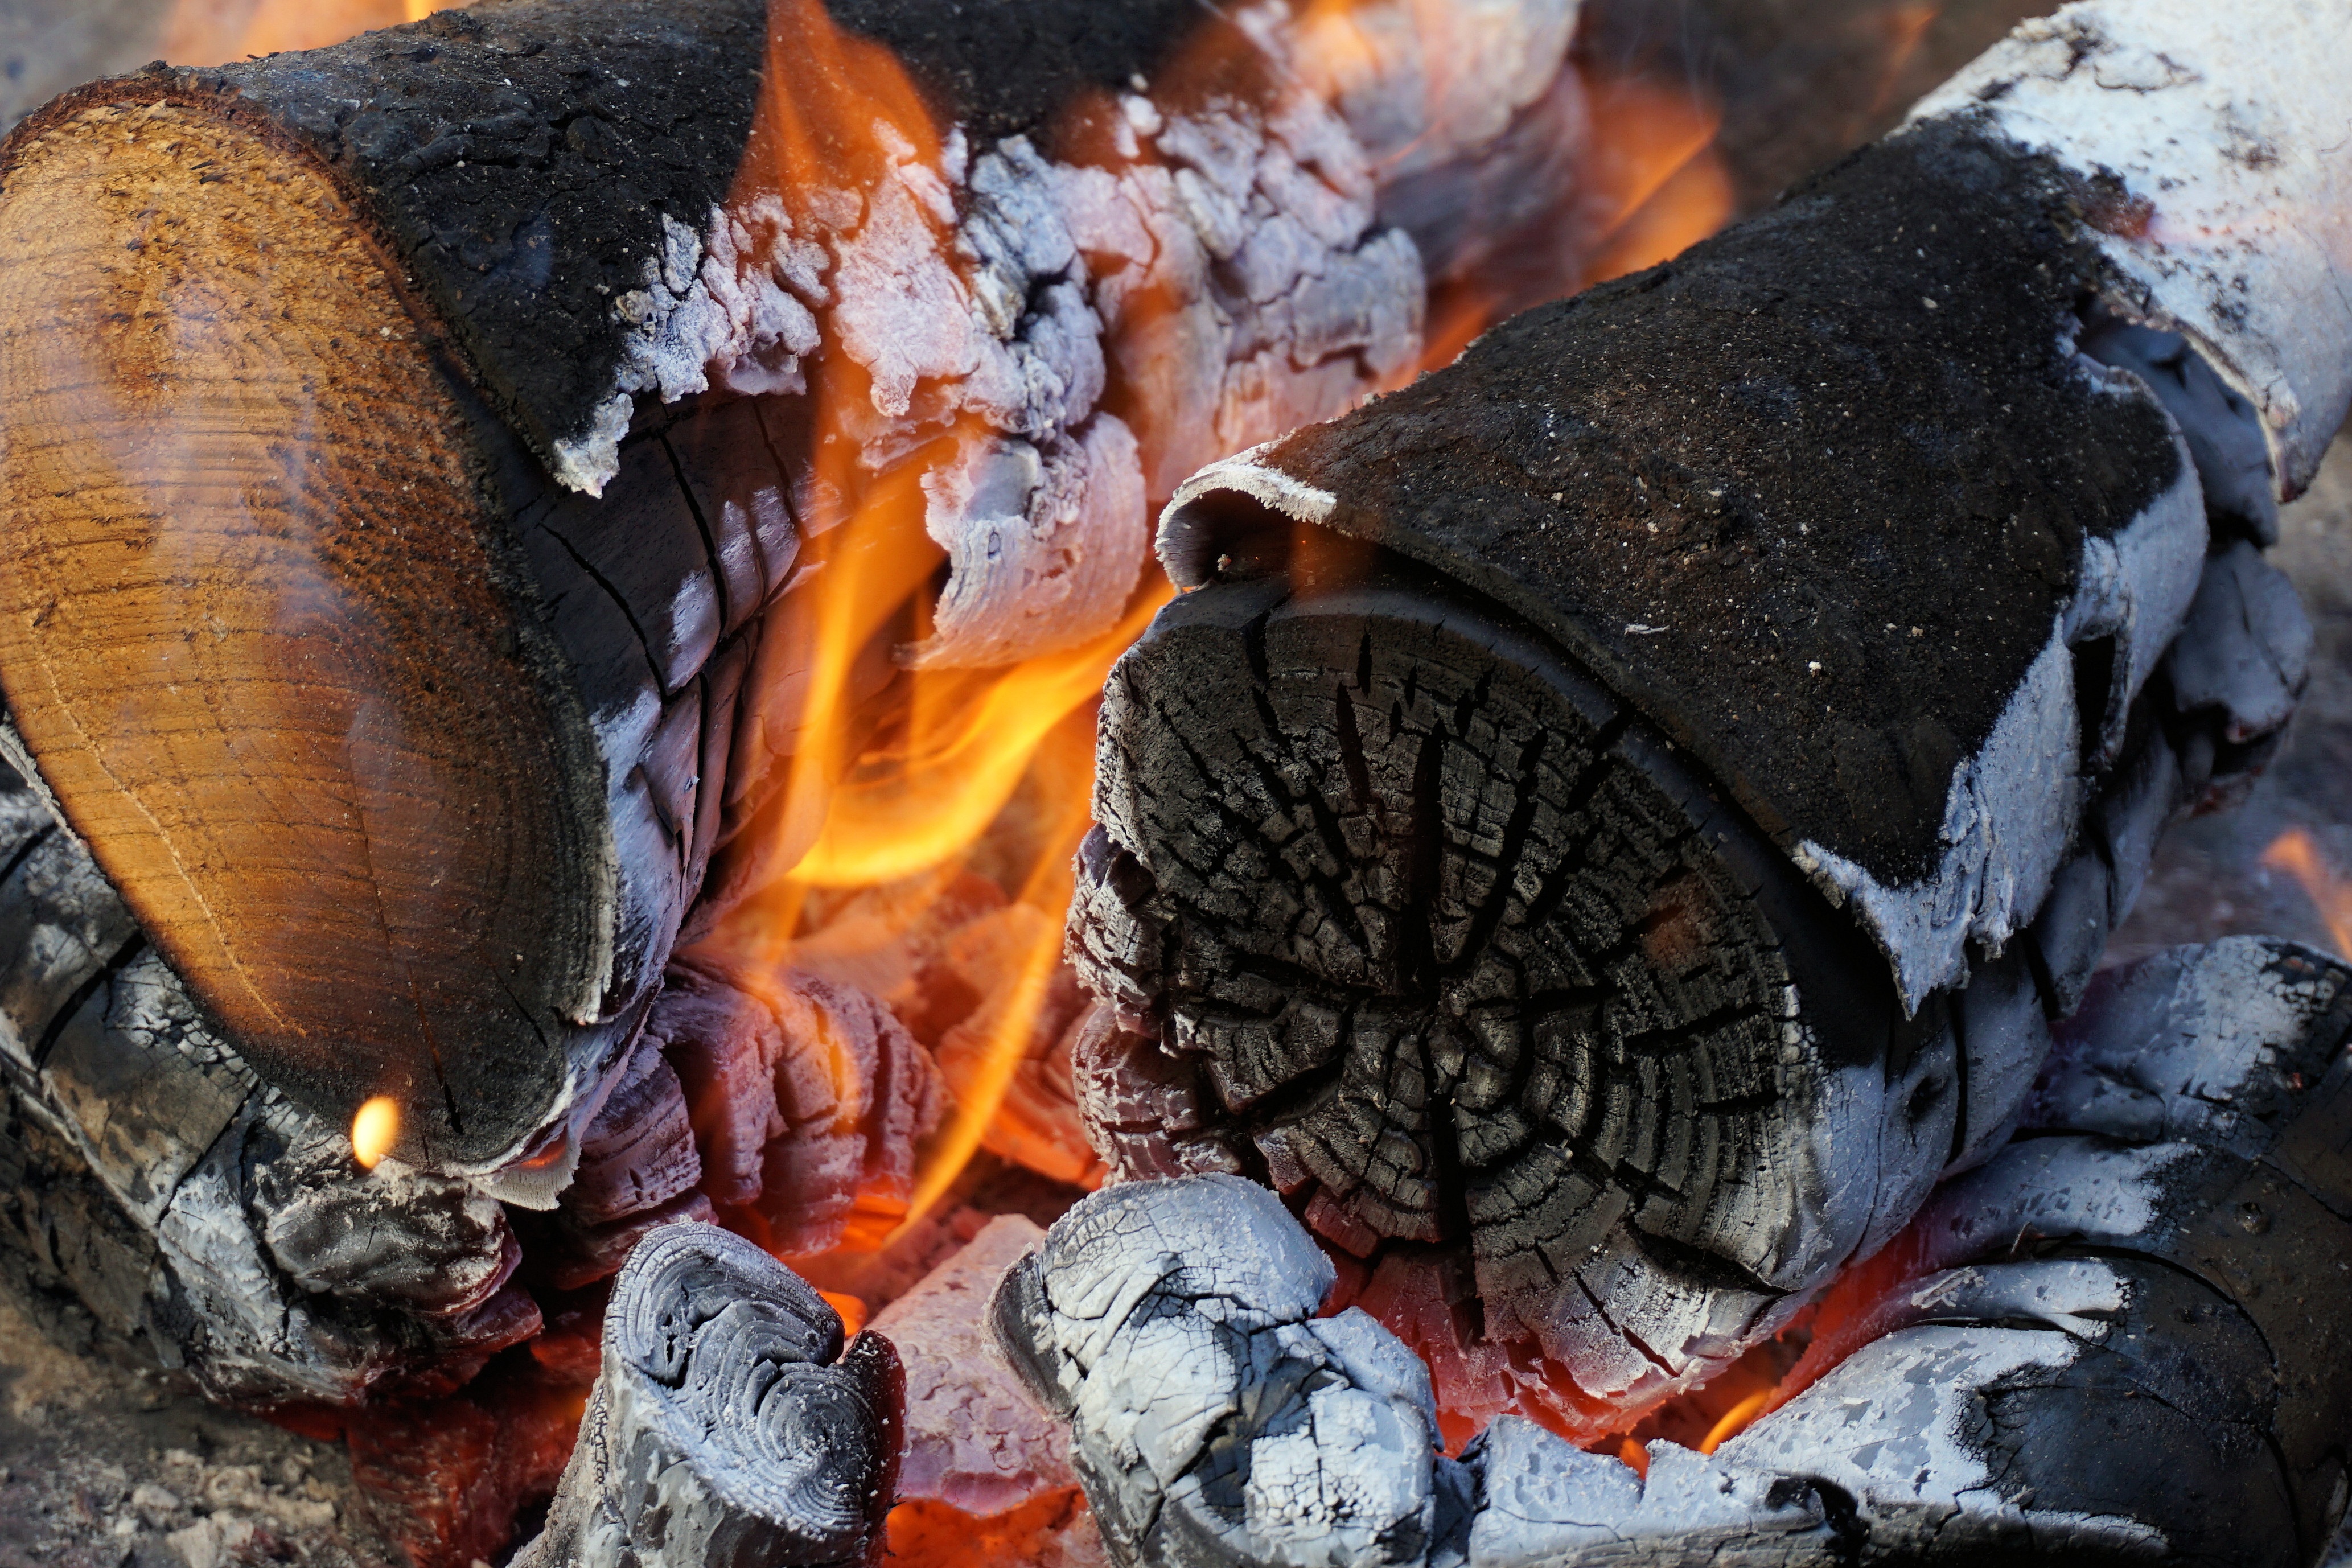
wood, leaf, autumn, flame, fire, glow, campfire, barbecue, heat, grill, burn, charcoal, hot, fuel, embers